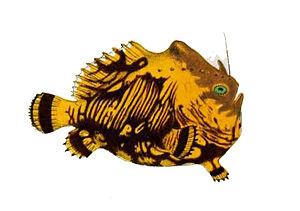
Antennatus est un genre de poissons de la famille des Antennariidae.
Les antennaires ou antennariidés, communément appelés poissons-grenouilles, forment une famille de poissons marins appartenant à l'ordre des Lophiiformes. Les antennaires se trouvent dans presque toutes les mers et tous les océans tropicaux et subtropicaux du monde.